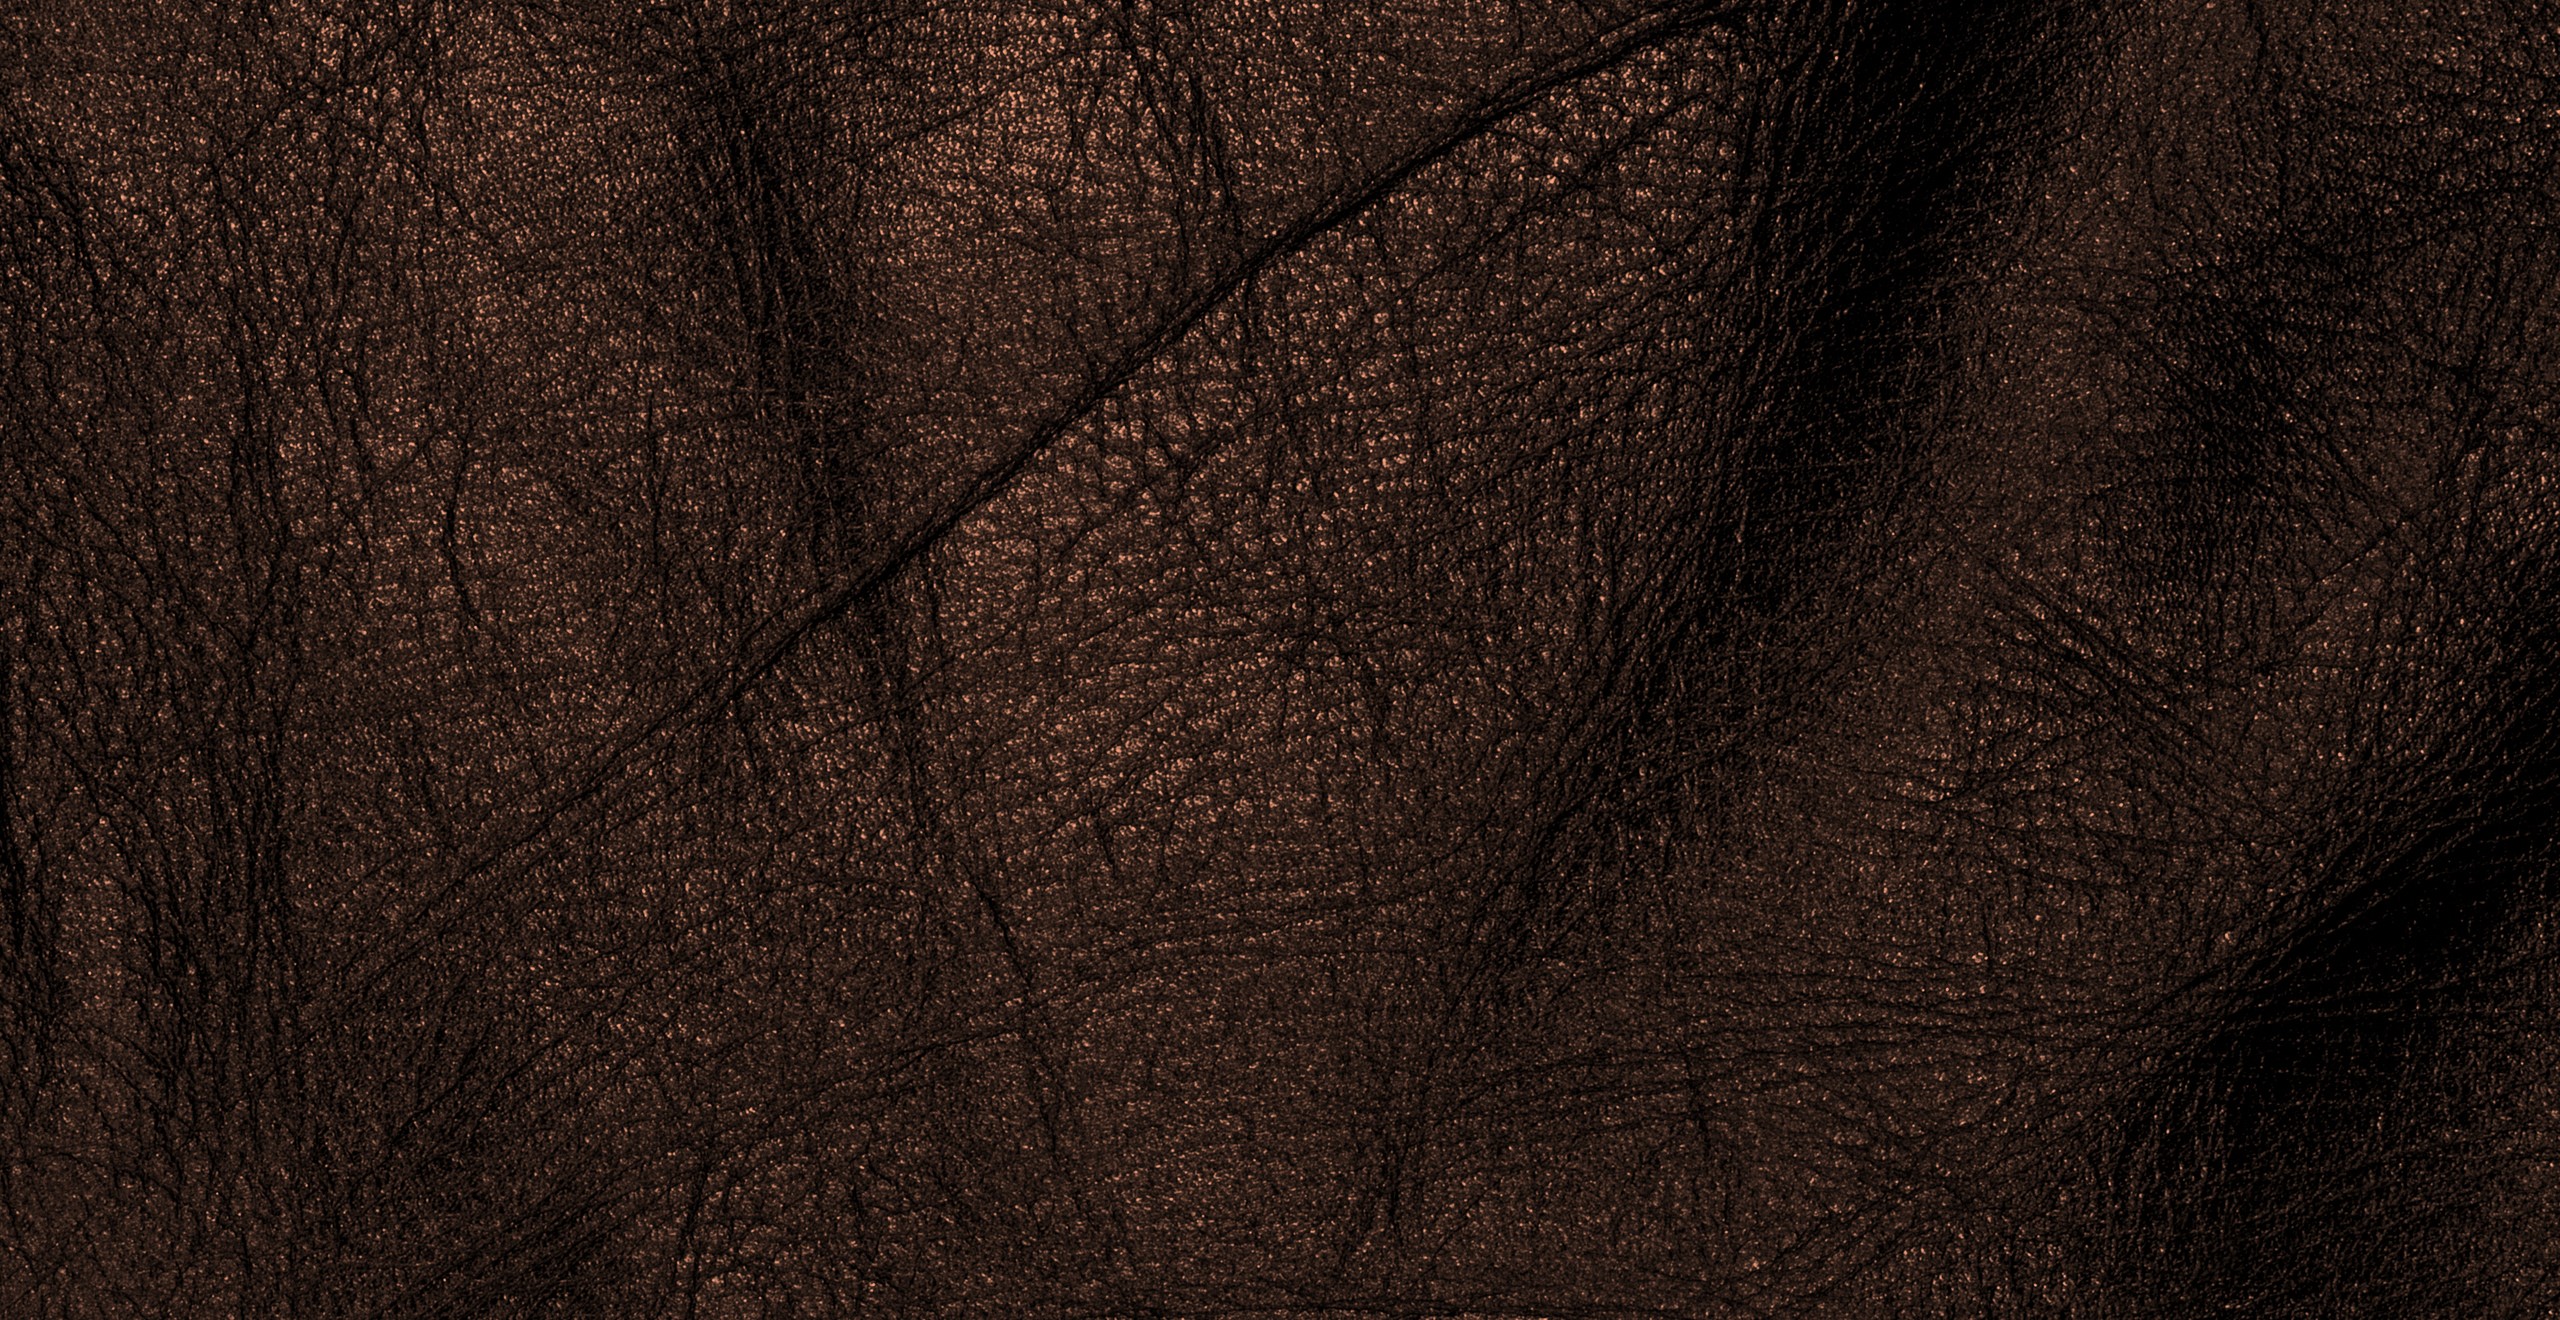
lether, black, brown, leather, wood, textile, pattern